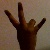
The image shows a hand gesture representing the number 7 in Indian Sign Language.